Jerry Robinson

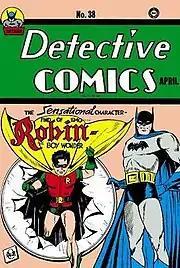
"Detective Comics" #38 (May 1940), the debut of Robin. Art by Bob Kane and Robinson

Batman's nemesis, the Joker, was introduced around the same time, in "Batman" #1 (Spring 1940). Though Kane claimed he and writer Bill Finger came up with the idea for the Joker, most comic historians credit Robinson for the iconic villain, modeled after Conrad Veidt in the 1928 film, "The Man Who Laughs". Credit for that character's creation, however, is disputed. Robinson has said he created the character. Kane's position was that: